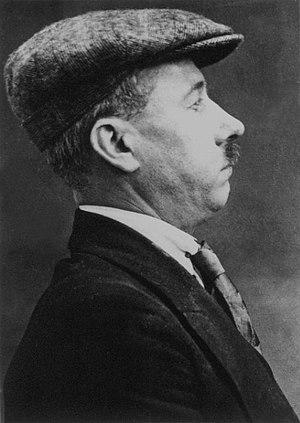
B. Traven est le pseudonyme d'un écrivain libertaire de langue allemande, Otto Feige, dont les autres pseudonymes sont, notamment : Traven Torsvan, Berick Torsvan. L'identité de cet écrivain demeure en partie un mystère.